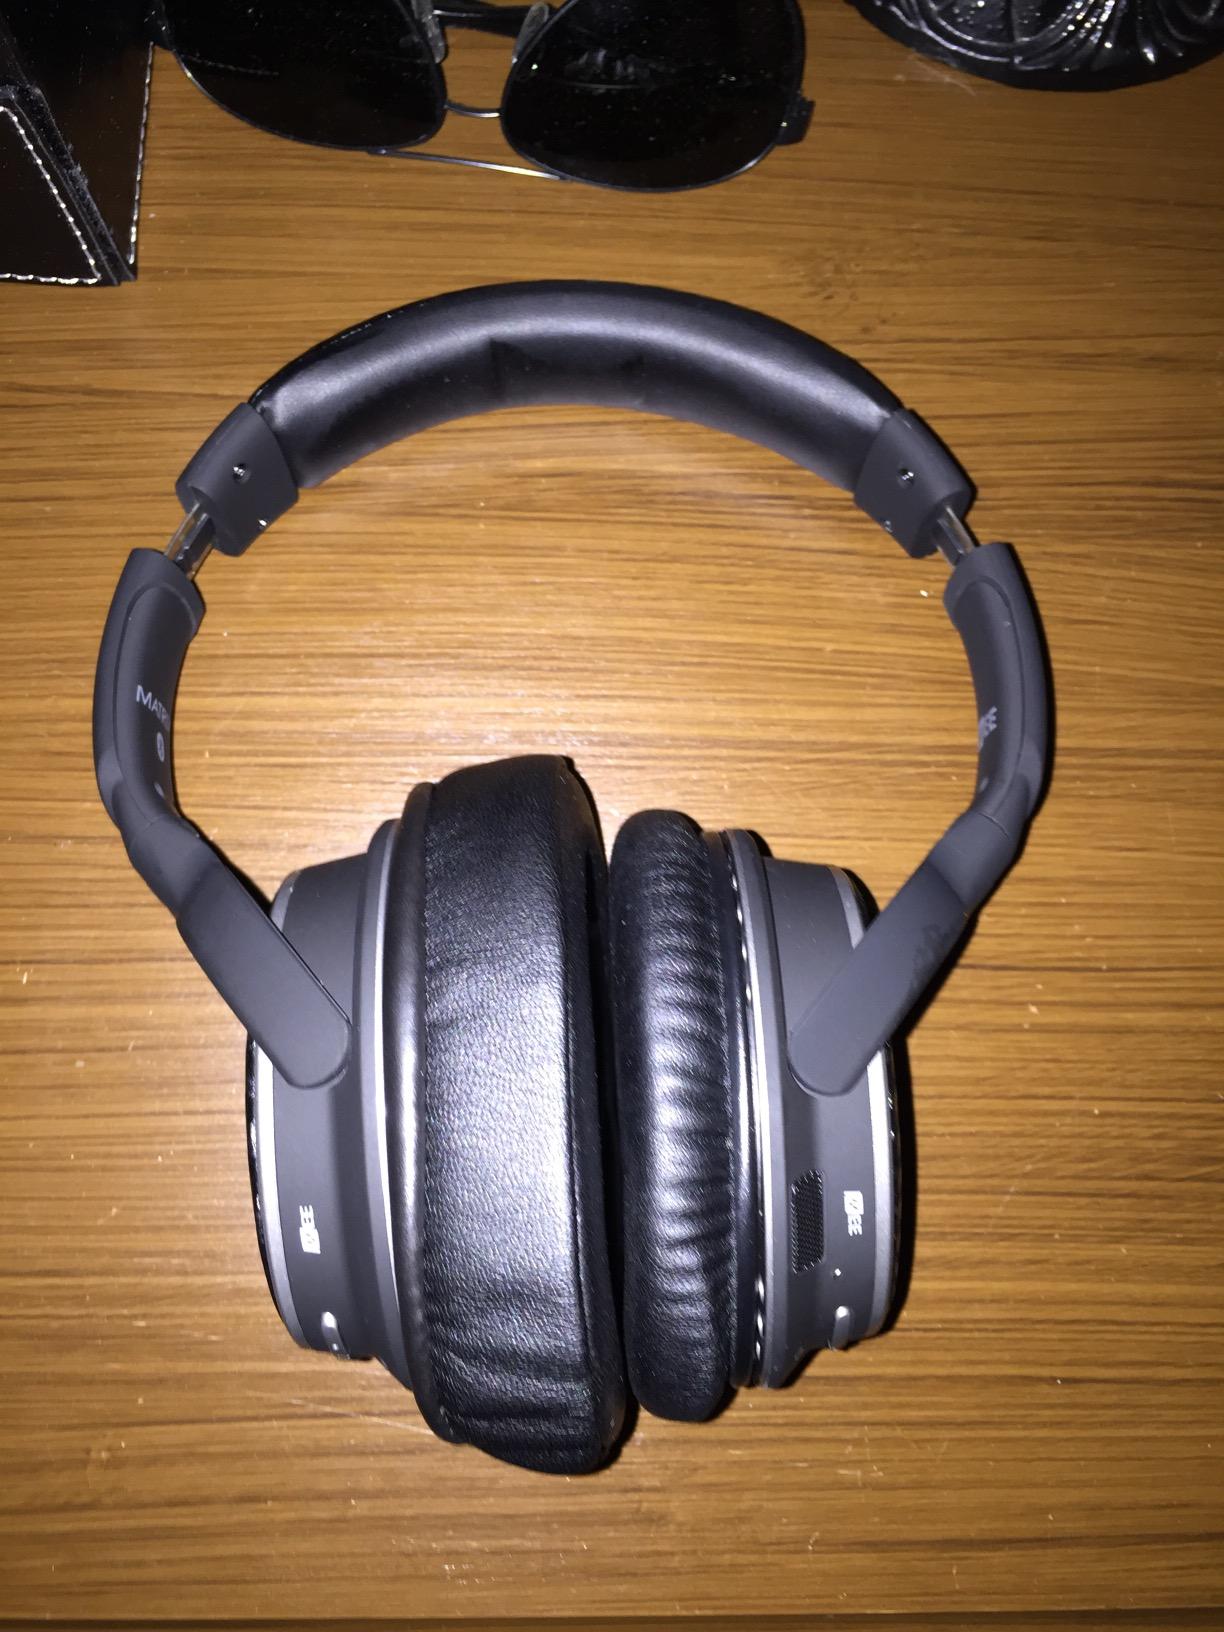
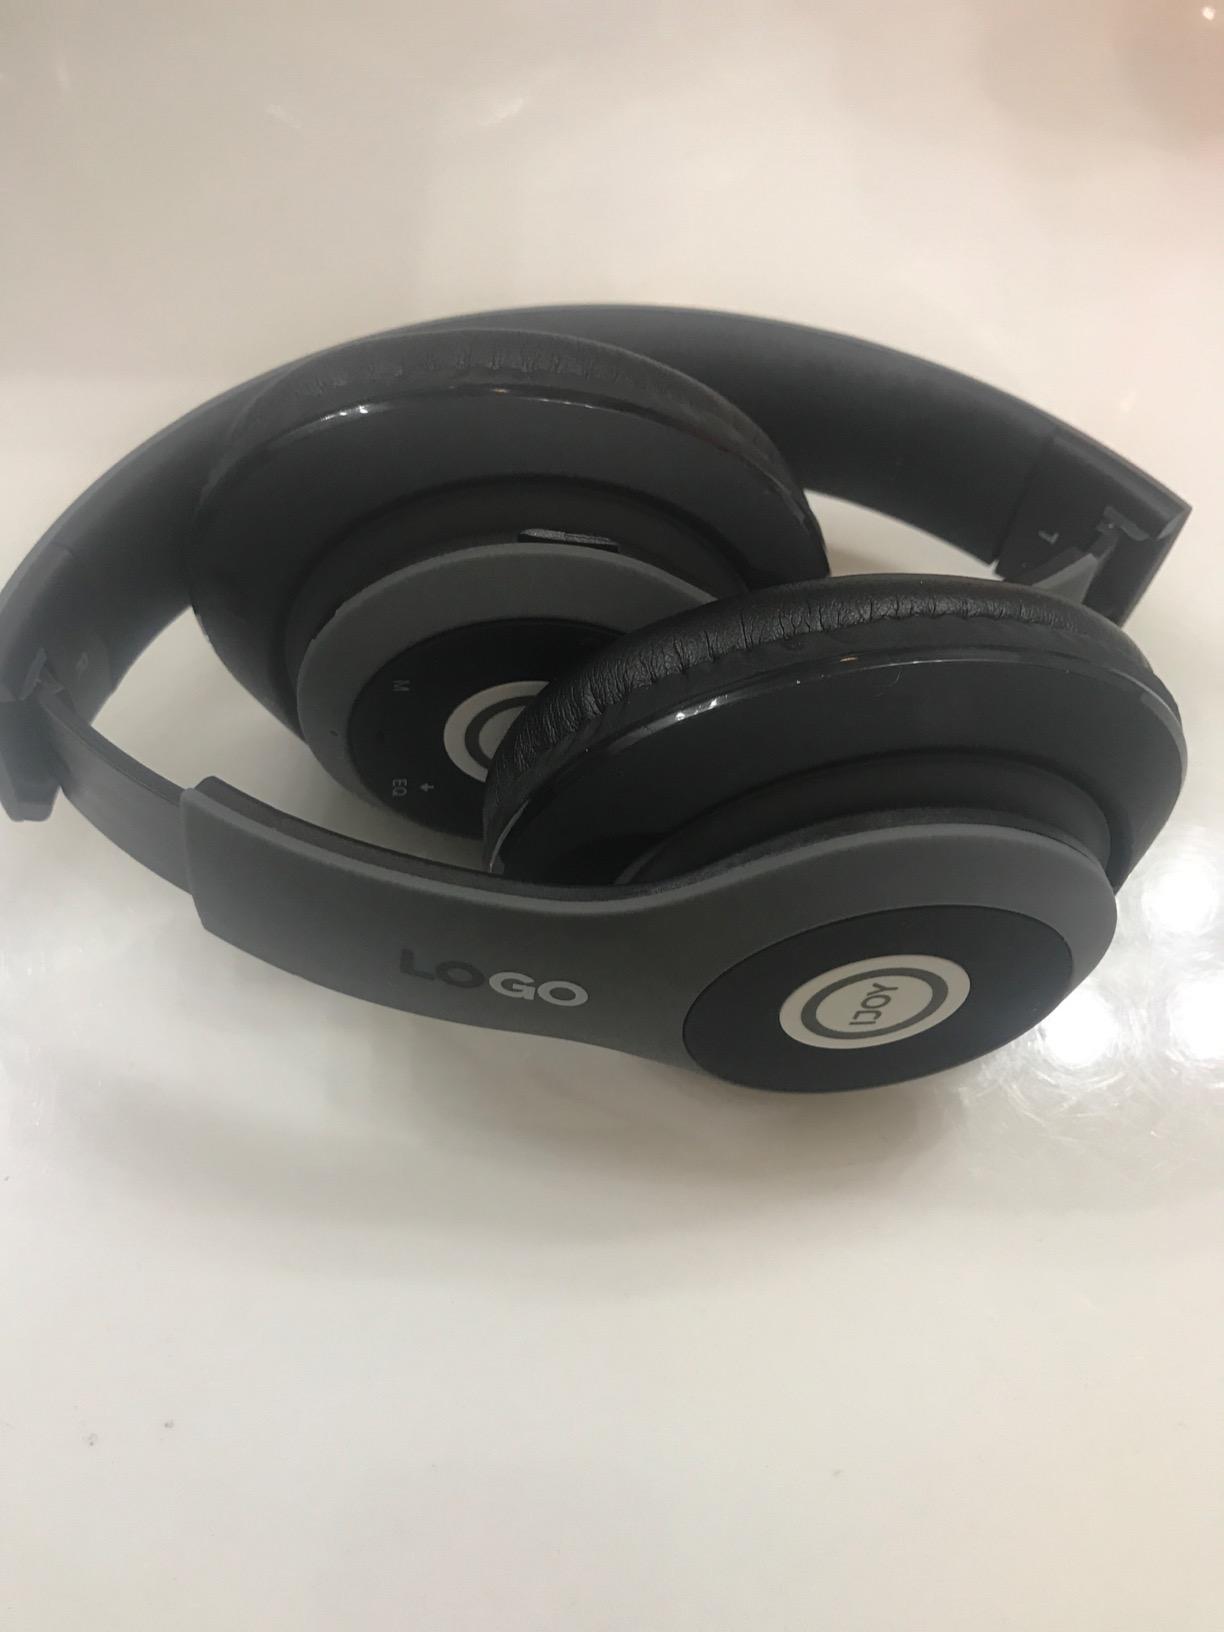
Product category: headphones
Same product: no